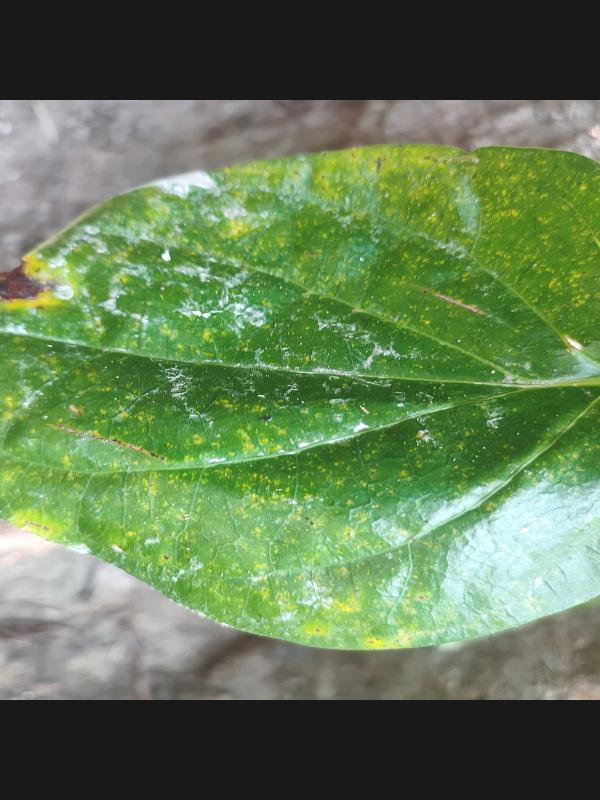
Label: Bacterial_Leaf_Disease